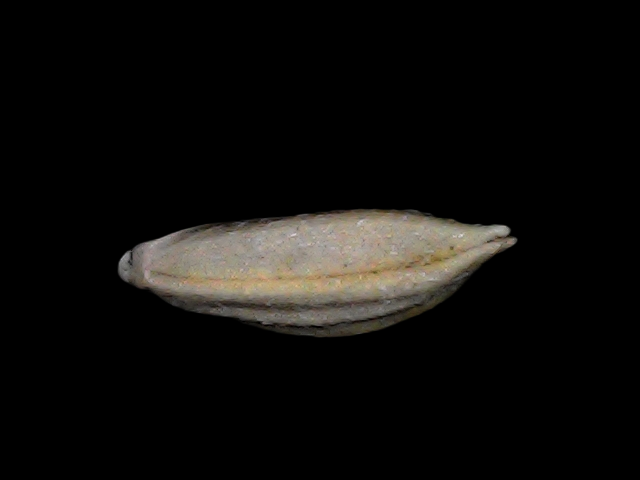
Rice variety: Bd34